UConn Huskies men's basketball

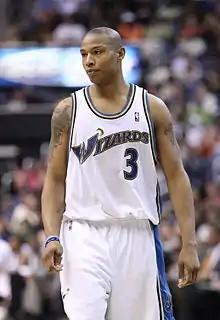
Caron Butler, 2-time All-Star

Kevin Ollie was named UConn's next head coach at Jim Calhoun's retirement press conference in Gampel Pavilion. Ollie played for Calhoun from 1991 to 1995 before spending 13 seasons as a journeyman in the NBA. He returned to UConn in 2010 to serve as one of Calhoun's assistant coaches during the 2010–11 and 2011–12 seasons.